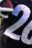
Number: 2